Twelfth Night

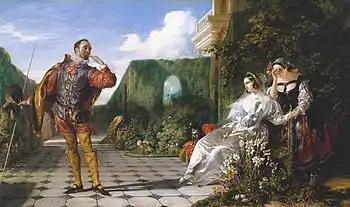
"Scene from 'Twelfth Night' ('Malvolio and the Countess')", Daniel Maclise (1840)

Twelfth Night, or What You Will is a romantic comedy by William Shakespeare, believed to have been written around 1601–1602 as a Twelfth Night entertainment for the close of the Christmas season. The play centres on the twins Viola and Sebastian, who are separated in a shipwreck. Viola (disguised as a page named 'Cesario') falls in love with the Duke Orsino, who in turn is in love with Countess Olivia. Upon meeting Viola, Countess Olivia falls in love with her, thinking she is a man.